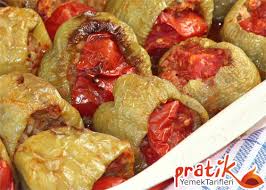
Yemek: biber_dolmasi